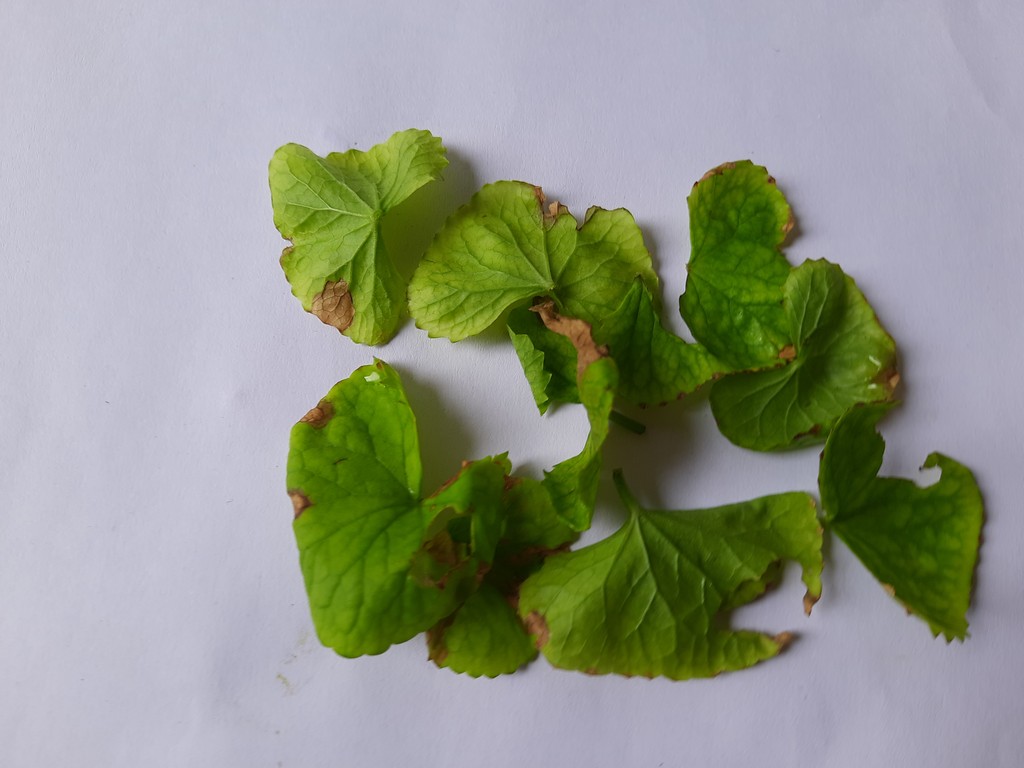
Label: Unhealthy